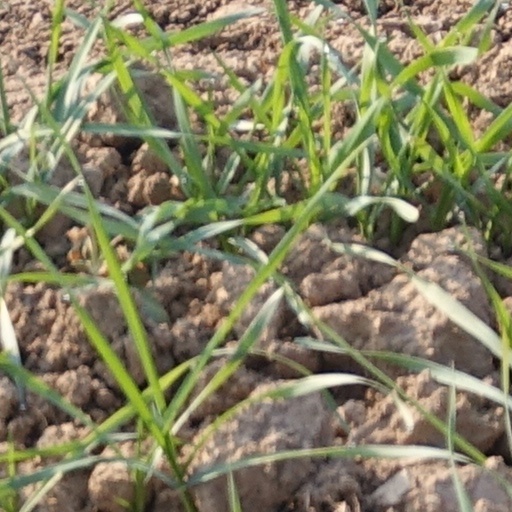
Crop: wheat